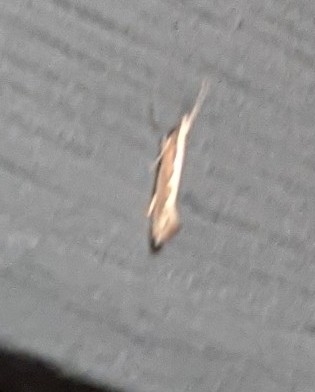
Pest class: diamondback_moth